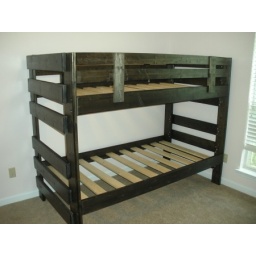
Twin over twin bunk bed in black stain